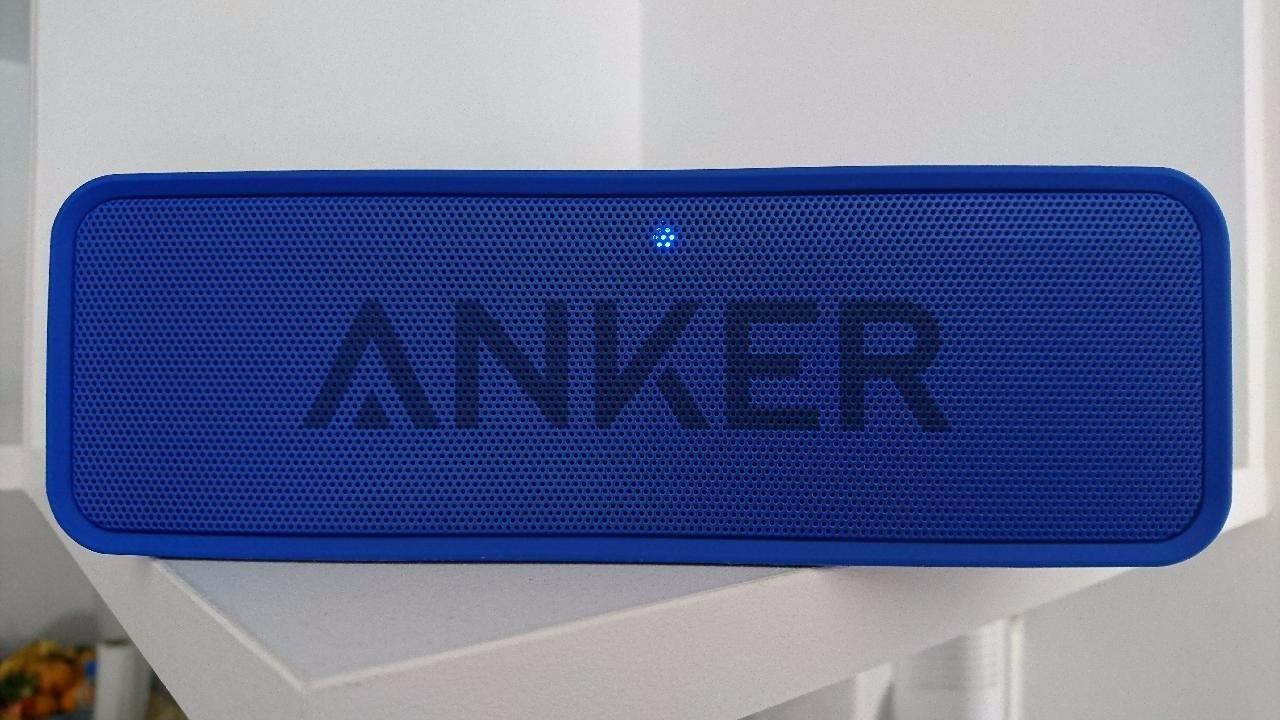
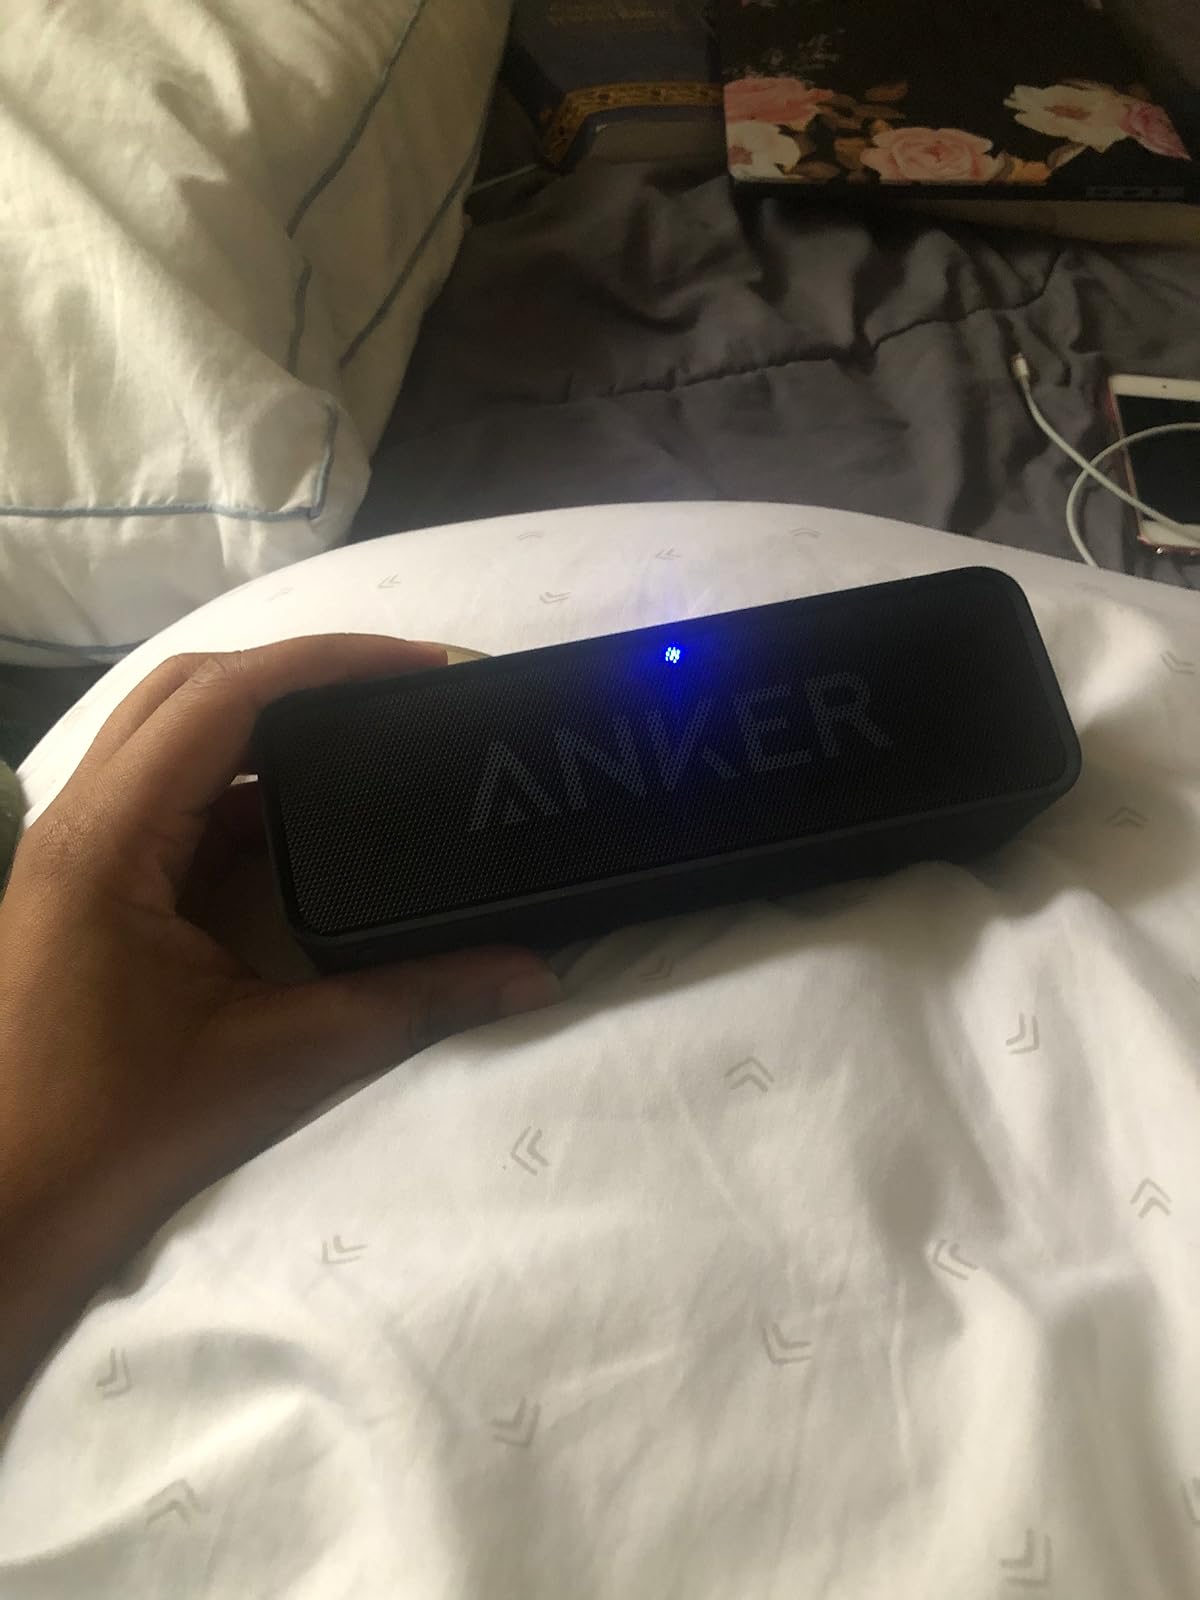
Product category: speaker
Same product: no